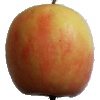
Label: apple_pink_lady